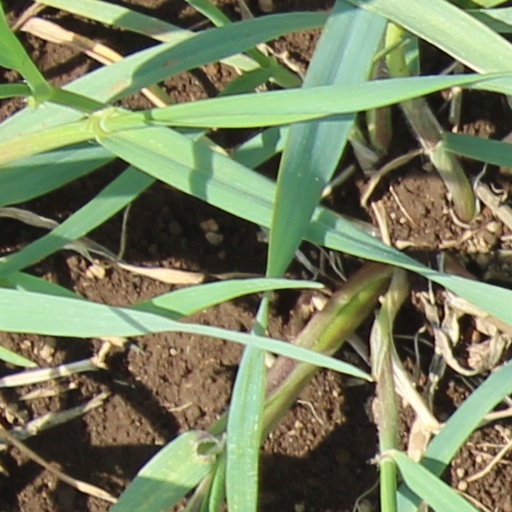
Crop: wheat